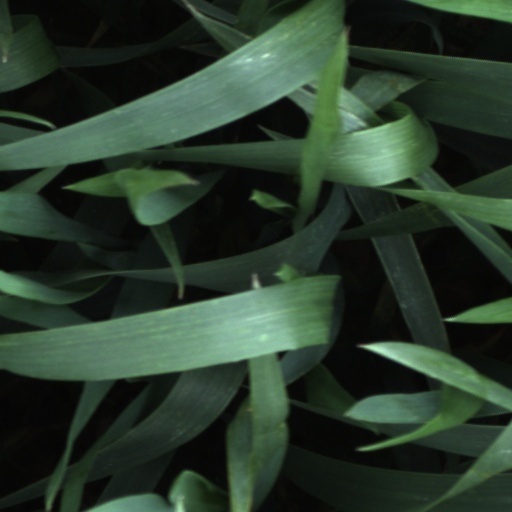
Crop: wheat